Phi Delta Theta

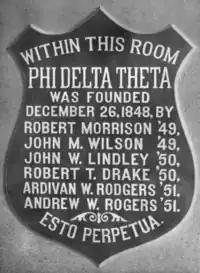
Memorial tablet

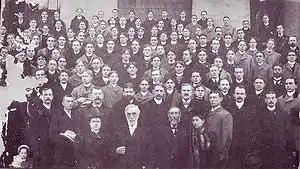
The 50th anniversary of Phi Delta Theta with Founders Morrison and Lindley in the forefront taken at the 1898 convention

In 1839, Beta Theta Pi was founded at Miami University in Oxford, Ohio. In protest against the university's president, members of Beta Theta Pi and another fraternity, Alpha Delta Phi, blocked the entrances of the main educational and administrative building in what became known as the "Great Snowball Rebellion" of 1848.